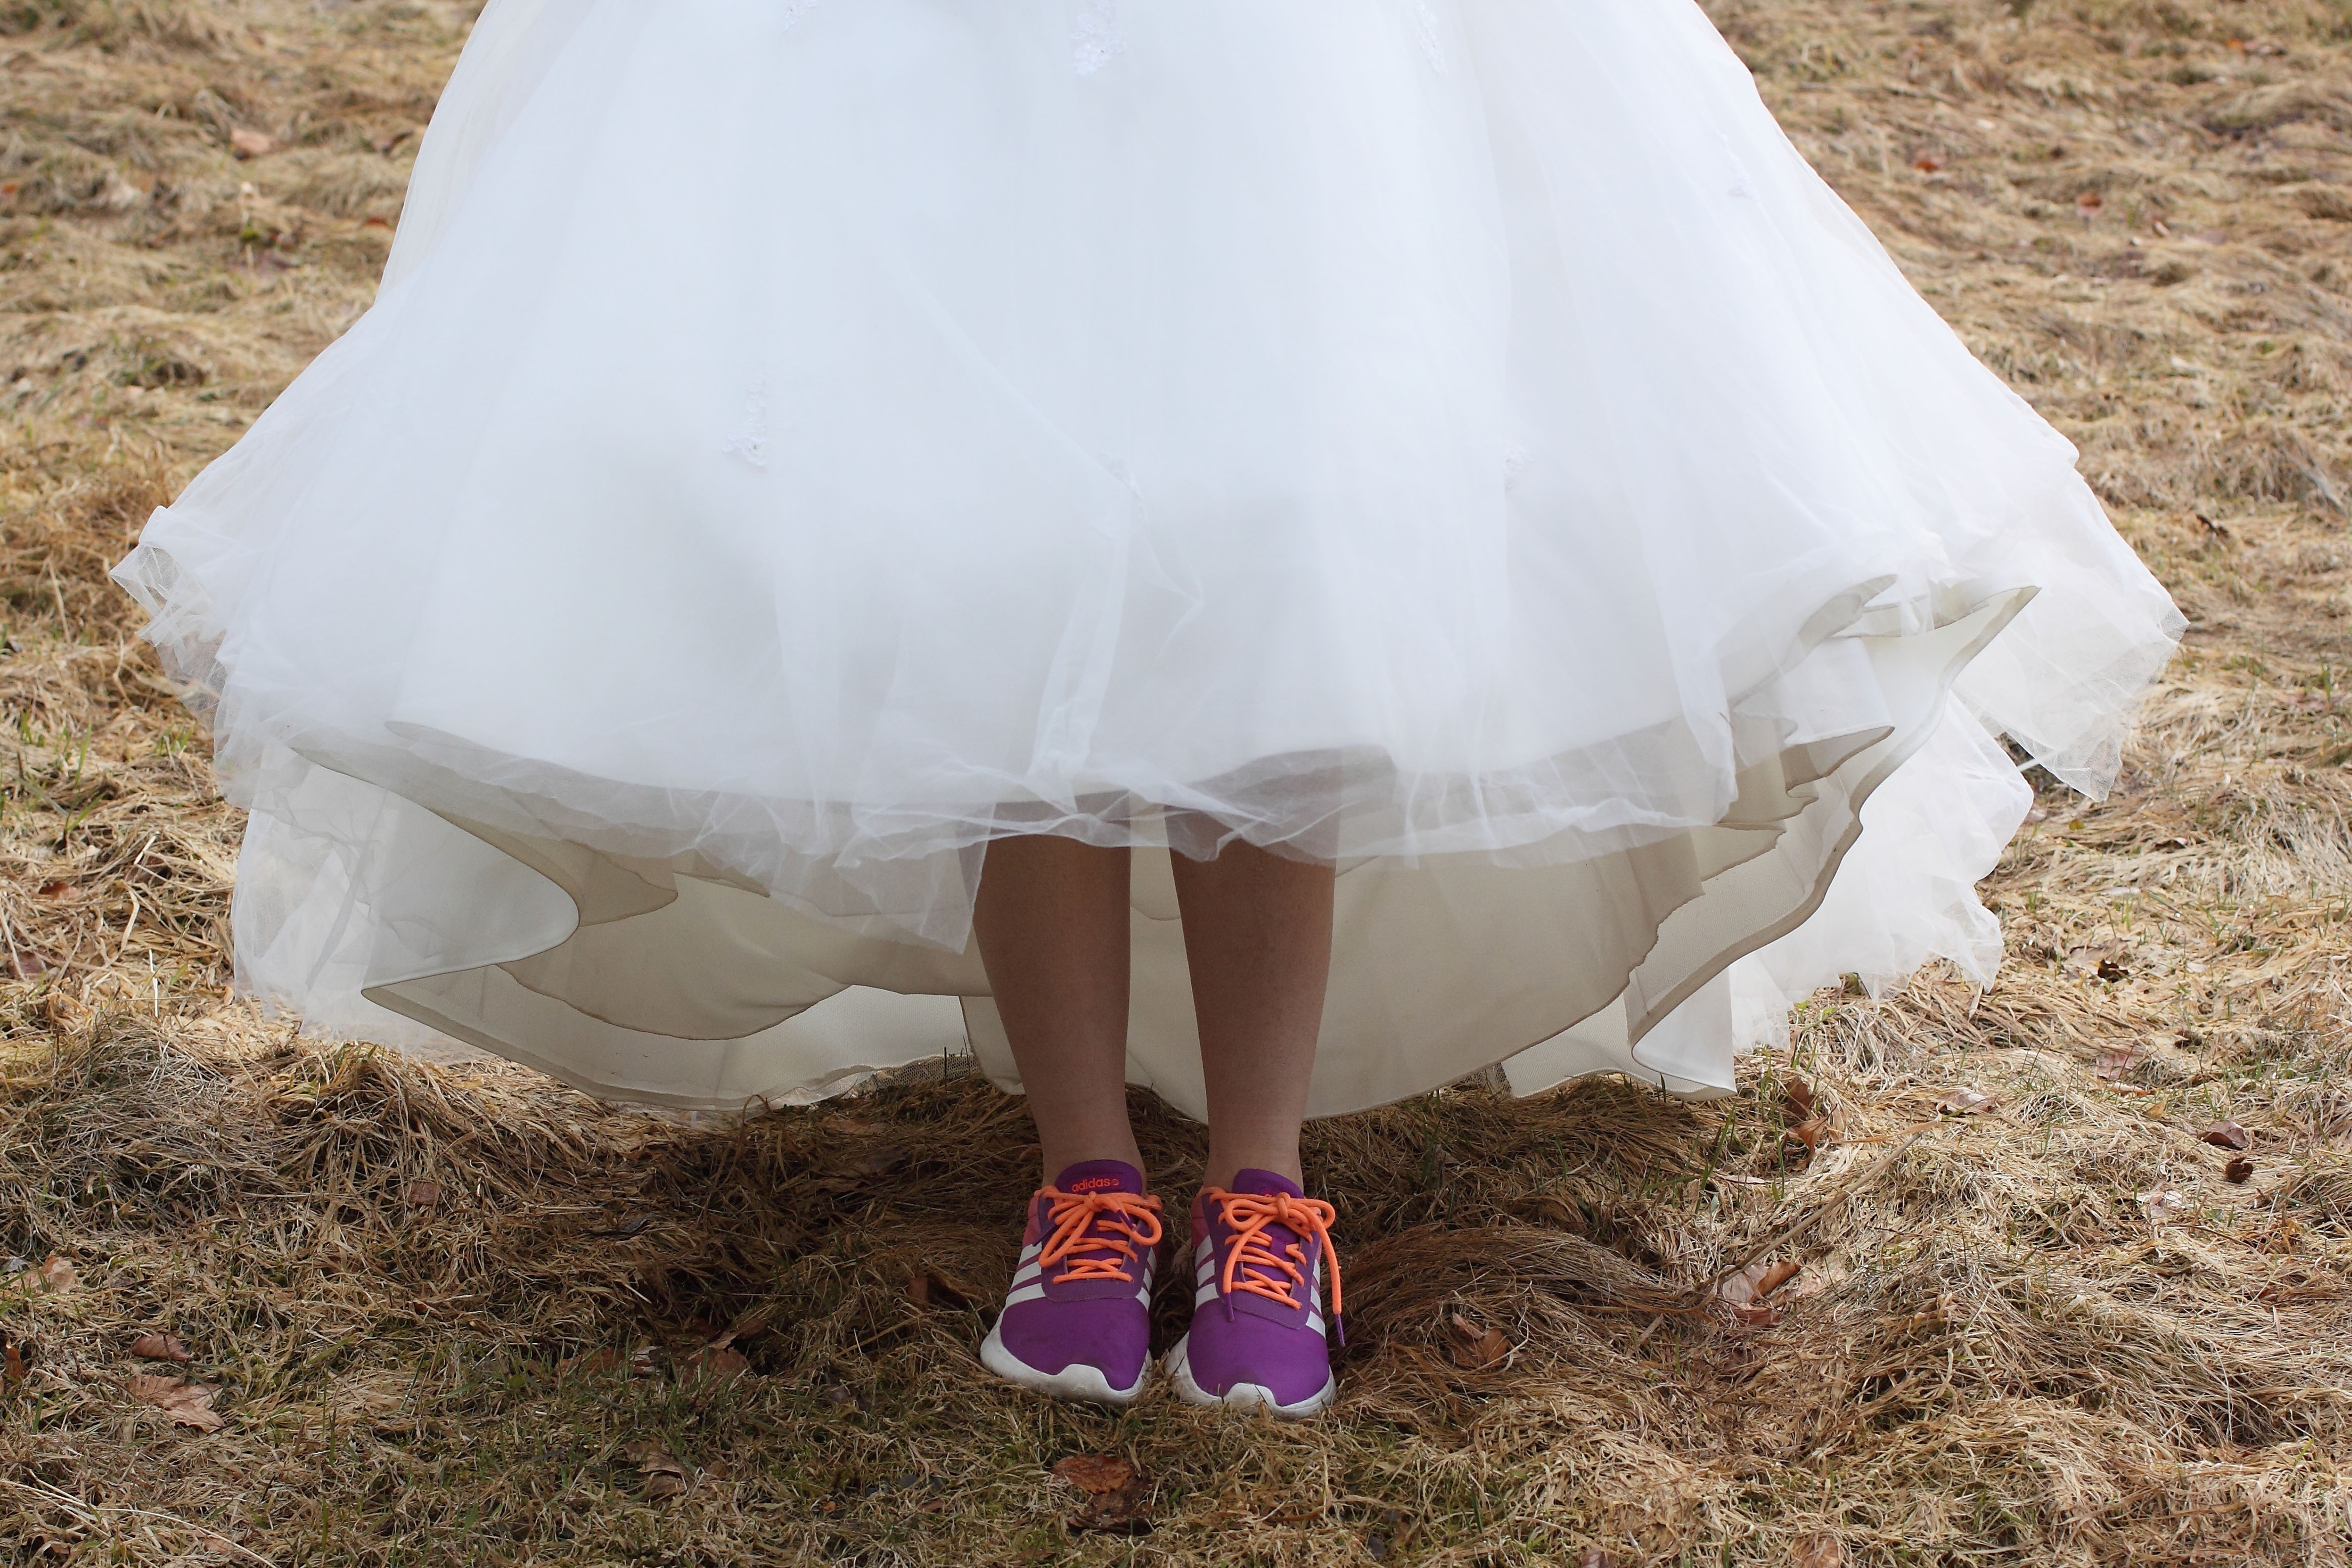
white, clothing, wedding dress, bride, shoes, stand, dress, legs, sneakers, gown, veil, fashion accessory, bridal clothing